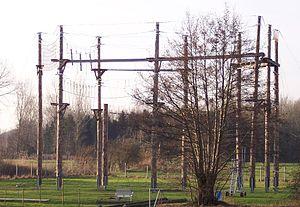
Un parcours acrobatique en hauteur ou parcours d'aventure en forêt ou simplement parcours aventure, parcours d'hébertisme aérien au Canada ou improprement parcours d'accrobranche, est un espace de loisirs sportif, souvent situé en zone boisée, équipé d'installations permettant au pratiquant de cheminer en hauteur, de façon plus ou moins acrobatique, sur des ateliers fixés entre deux arbres ou supports artificiels.